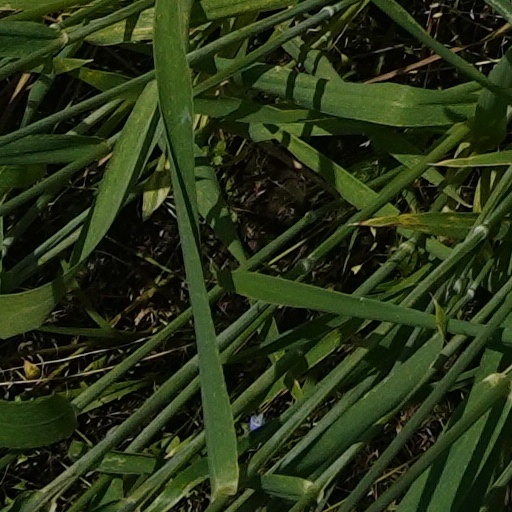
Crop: wheat